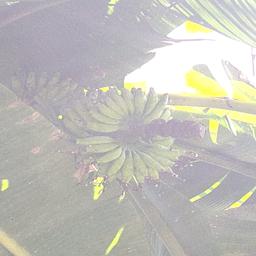
Label: MALBHOG FRUIT